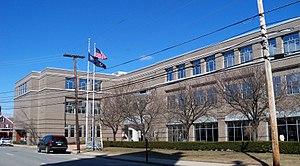
Le comté de Hillsborough, en anglais : Hillsborough County, est un comté situé dans le sud de l'État américain du New Hampshire. Il a deux sièges, à Manchester et Nashua. Selon le recensement de 2010, sa population est de 400 721 habitants, estimée, en 2017, à 409 697 habitants, dont 2,32 % parlent le français à la maison. C'est le comté le plus peuplé du New Hampshire en croissance régulière puisque sa population estimée en 2017 est passée à 409 697 habitants.